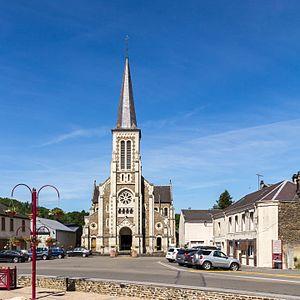
Église Saint-Remy, Thilay, Champagne-Ardenne
Thilay est une commune française, située dans le département des Ardennes en région Grand Est.